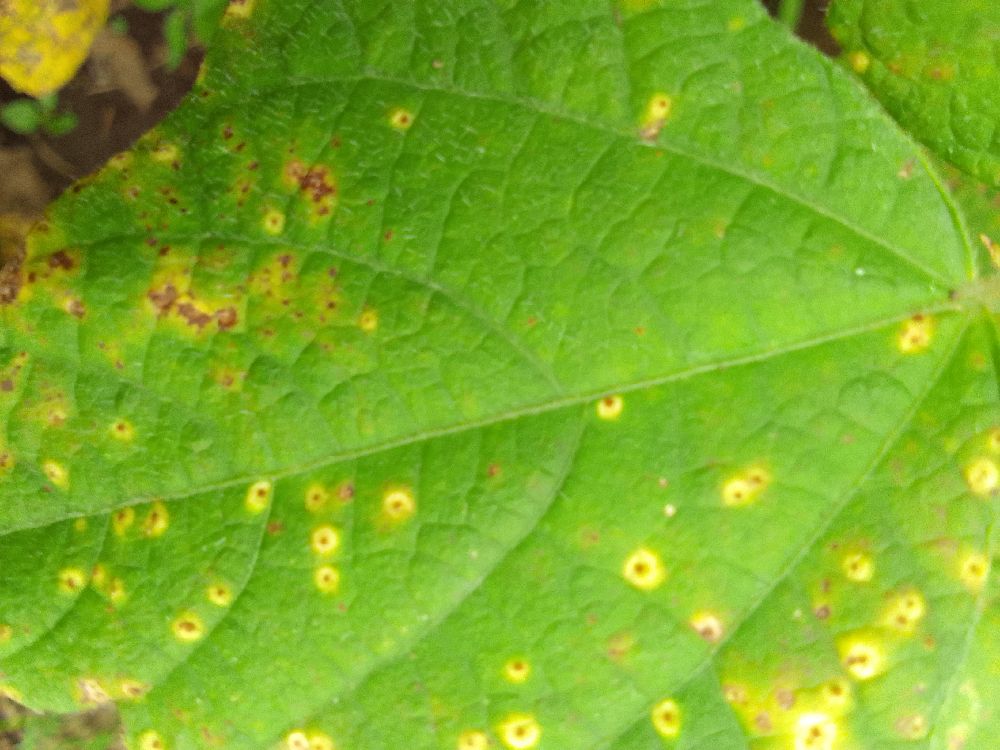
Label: rust